Carlton E. Brown

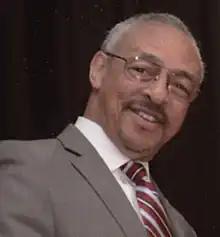
Brown at Clark Atlanta University, 2013

Carlton E. Brown is an American retired academic administrator, educator, and university president. He was the third president of Clark Atlanta University in Atlanta, Georgia, a position served from August 1, 2008, until July 1, 2015. He also served as president of Savannah State University (SSU), from July 1, 1997, until December 31, 2006.